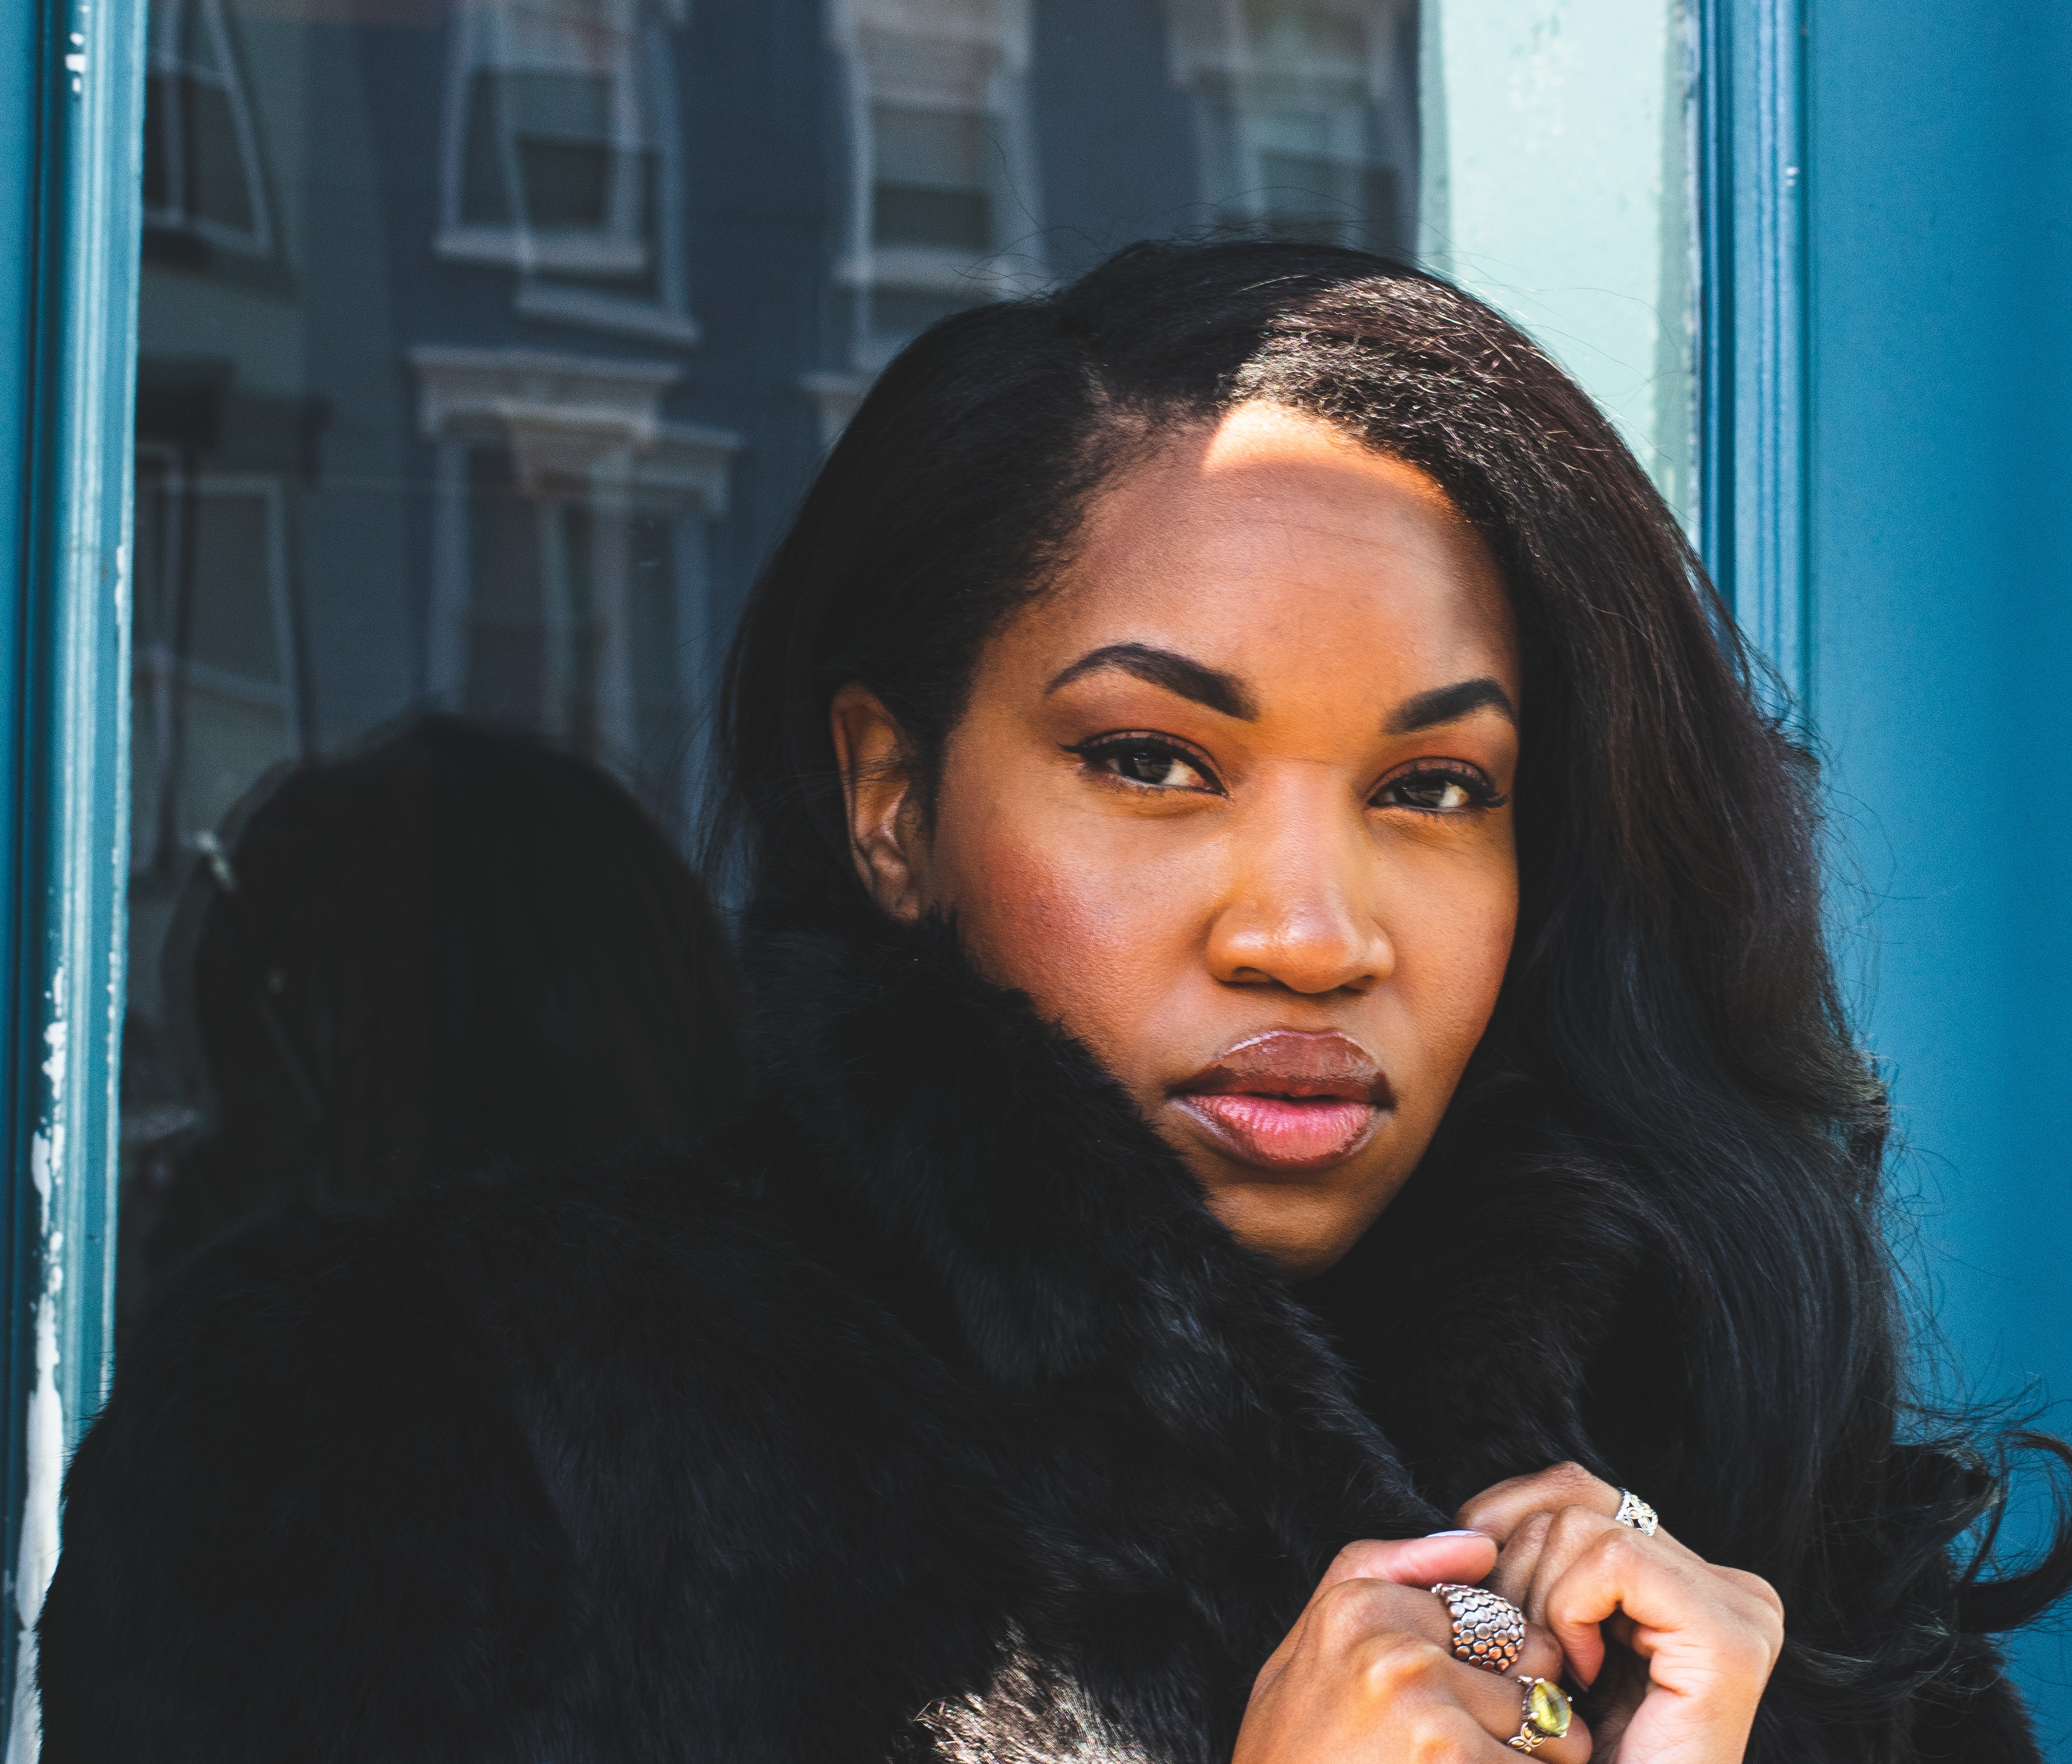
hair, face, facial expression, lip, beauty, eyebrow, black hair, smile, hairstyle, snapshot, eye, human, cool, long hair, photography, happy, brown hair, gesture